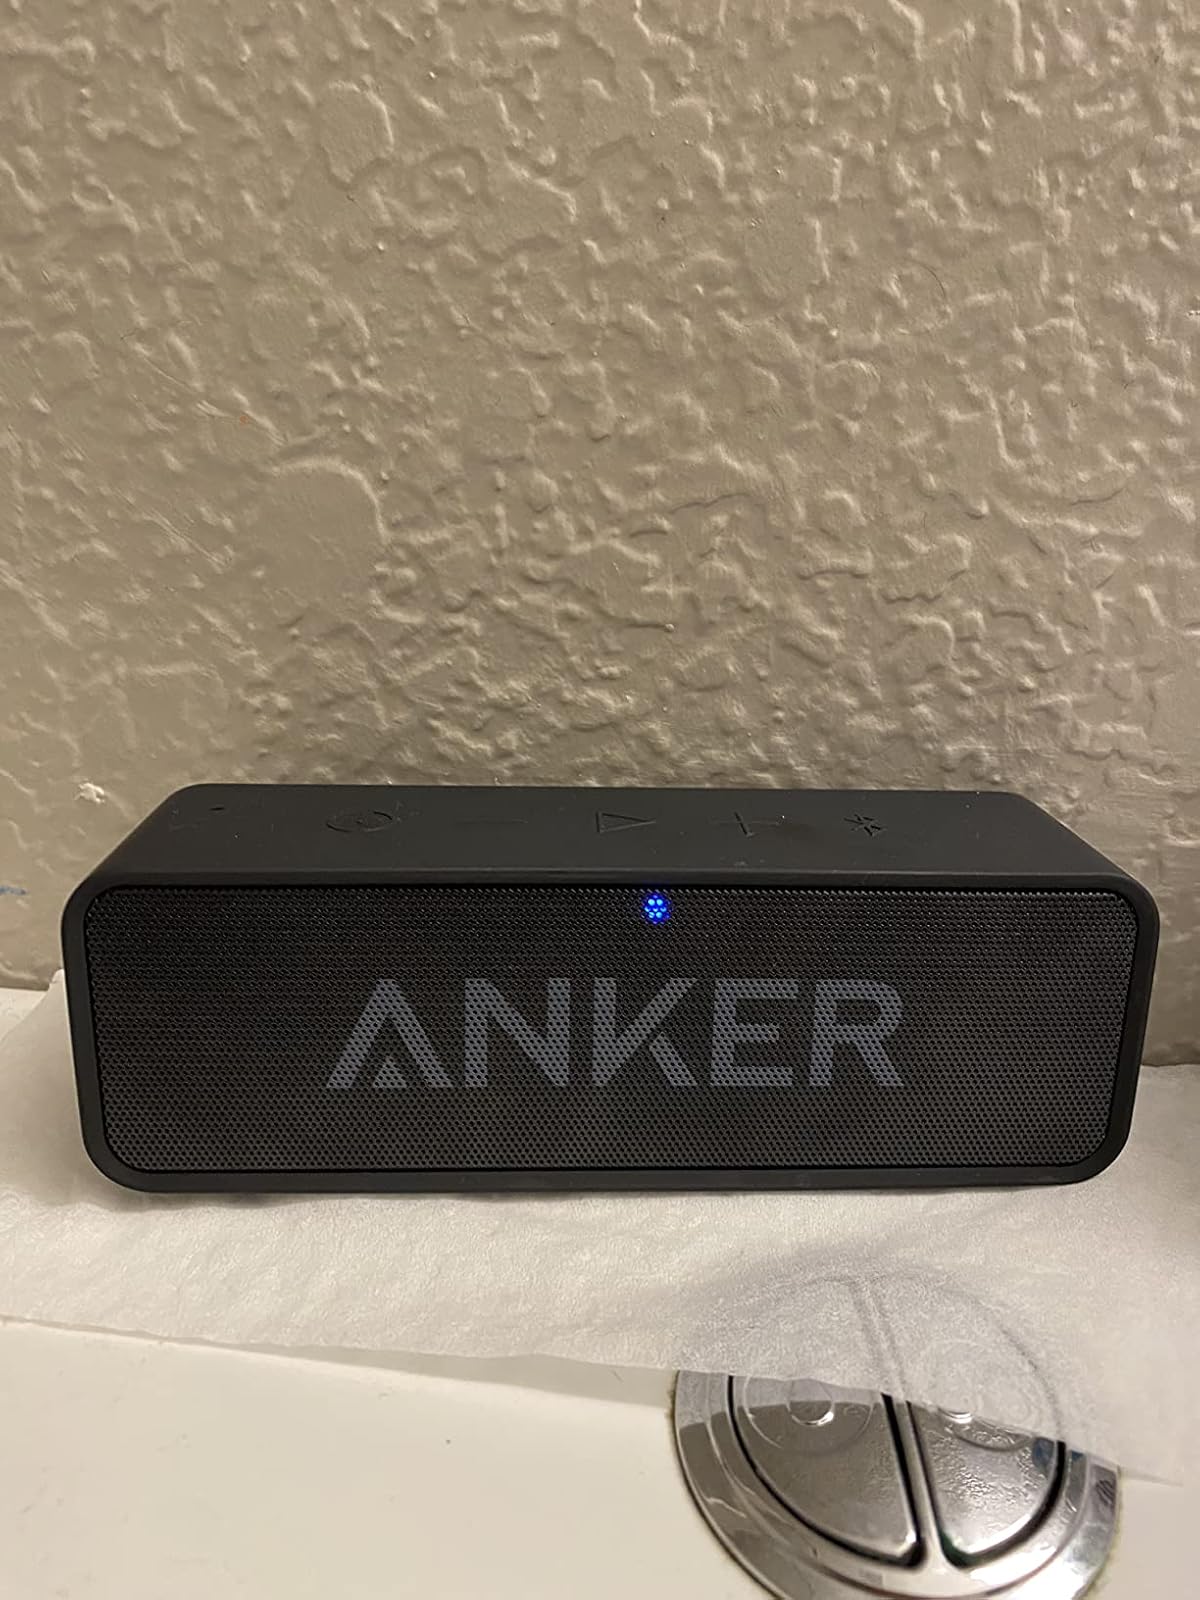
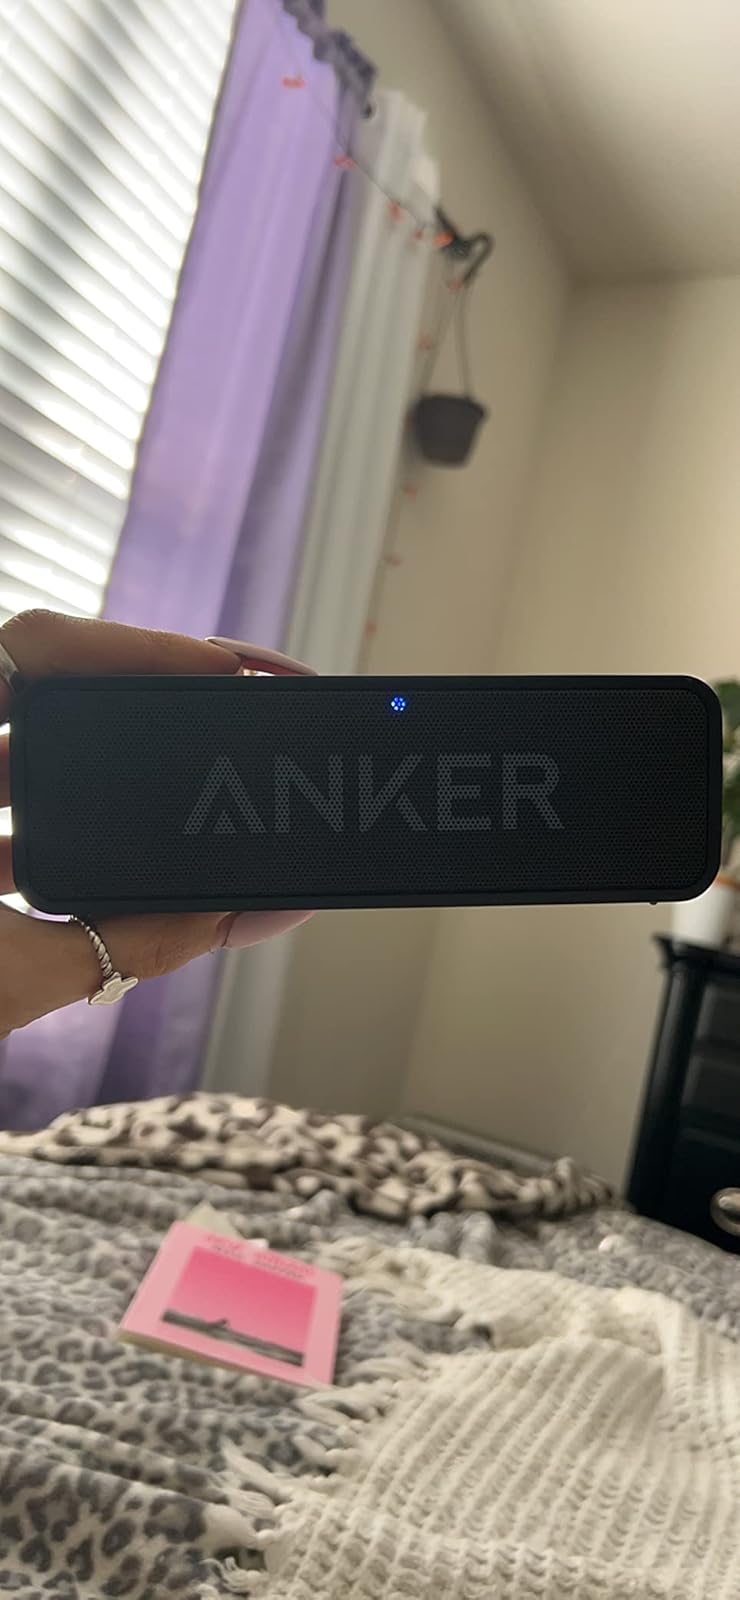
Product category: speaker
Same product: yes